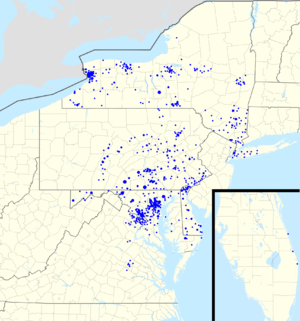
M&T Bank est une banque dont le siège social est situé à Buffalo dans l'État de New York aux États-Unis.